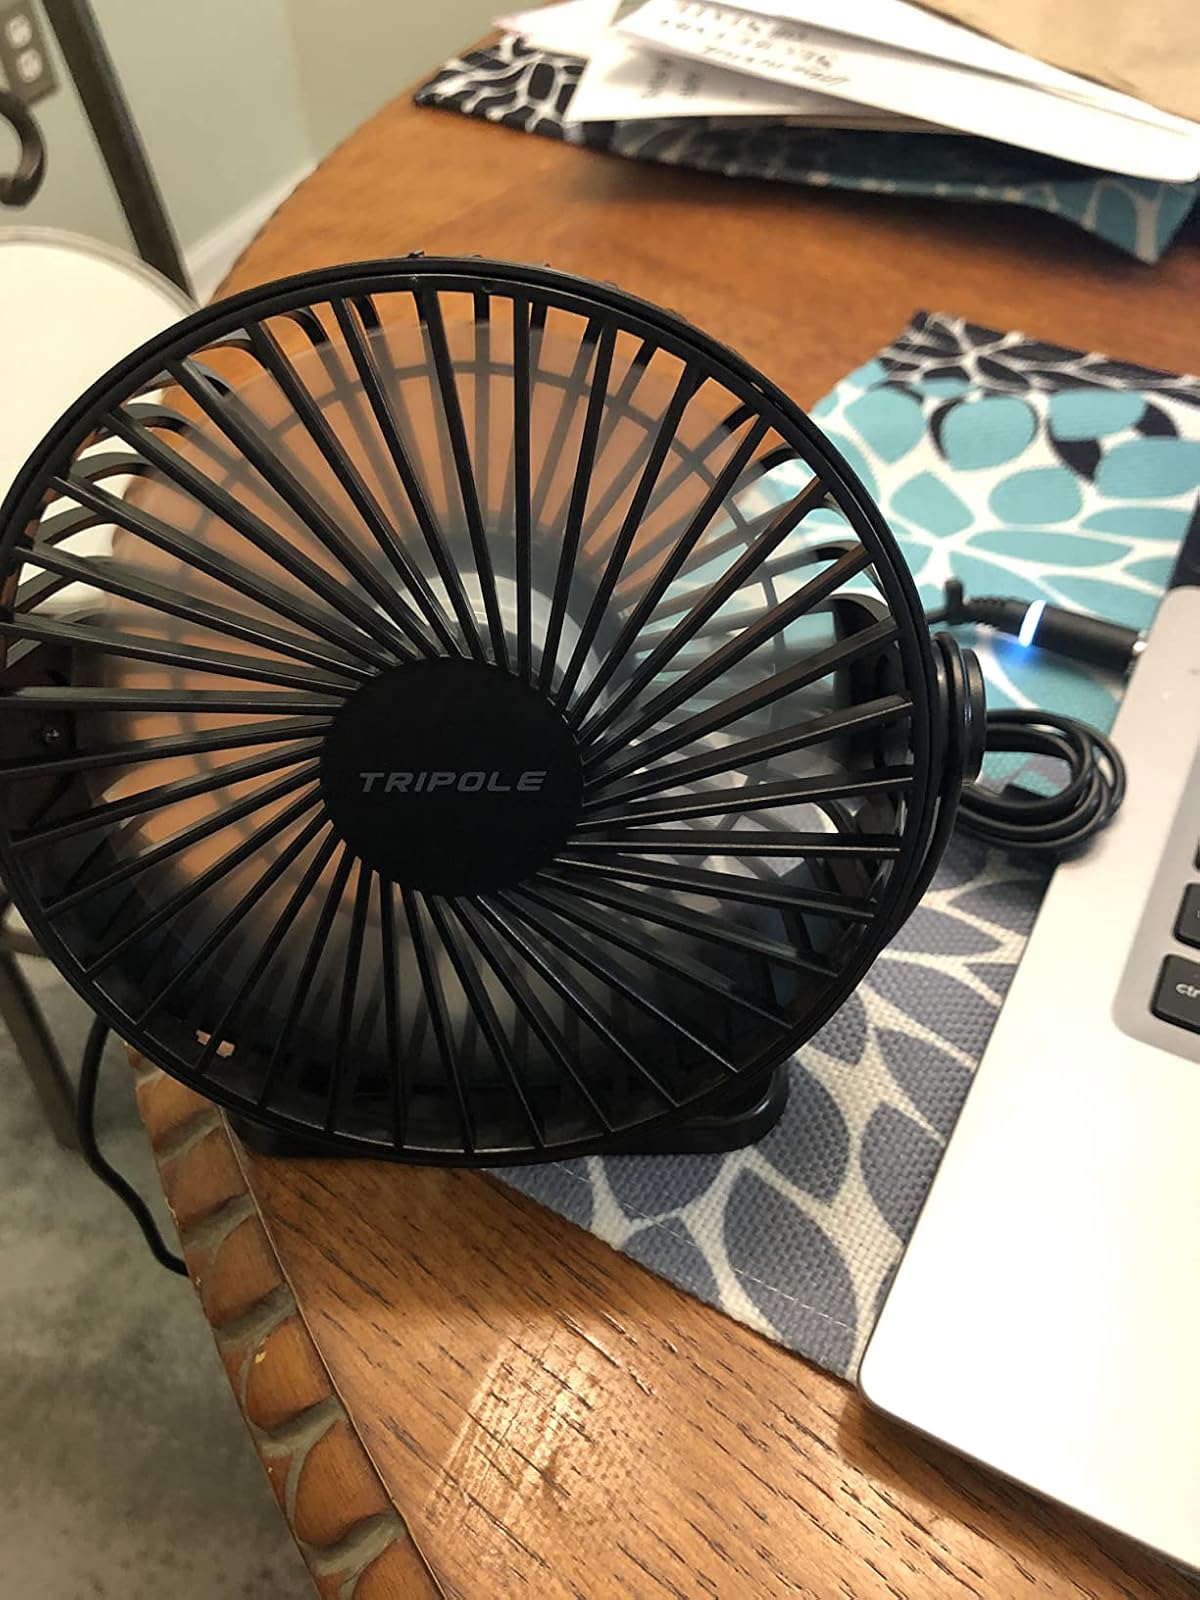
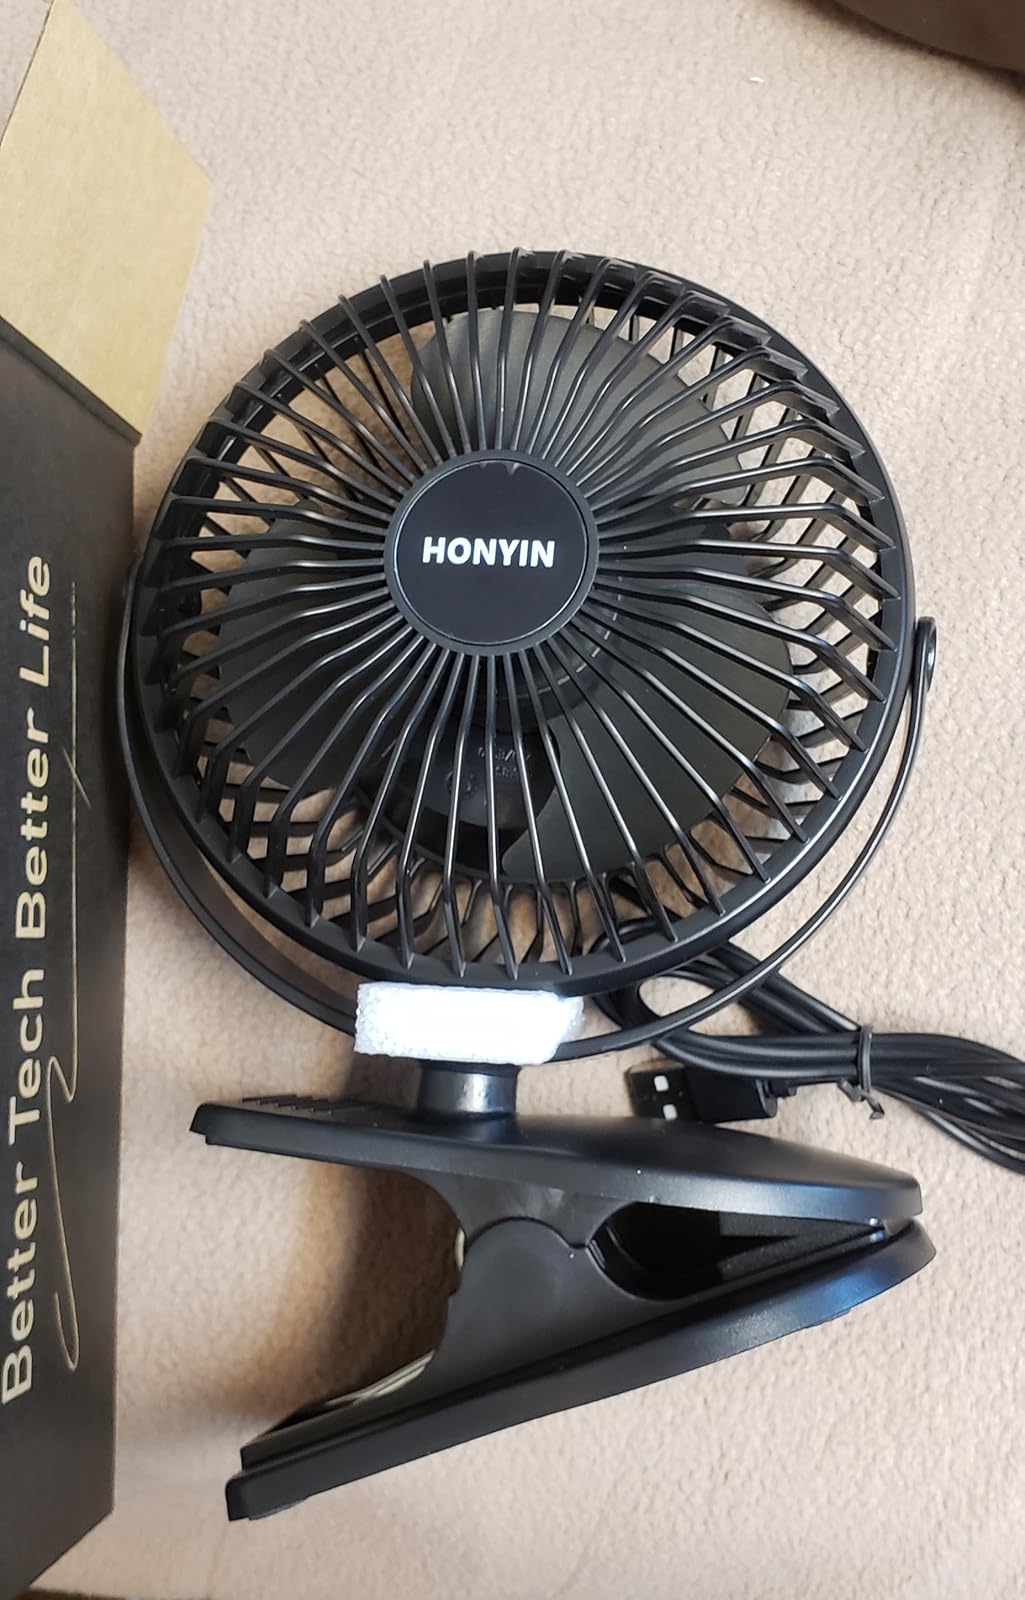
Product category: fan
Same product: no